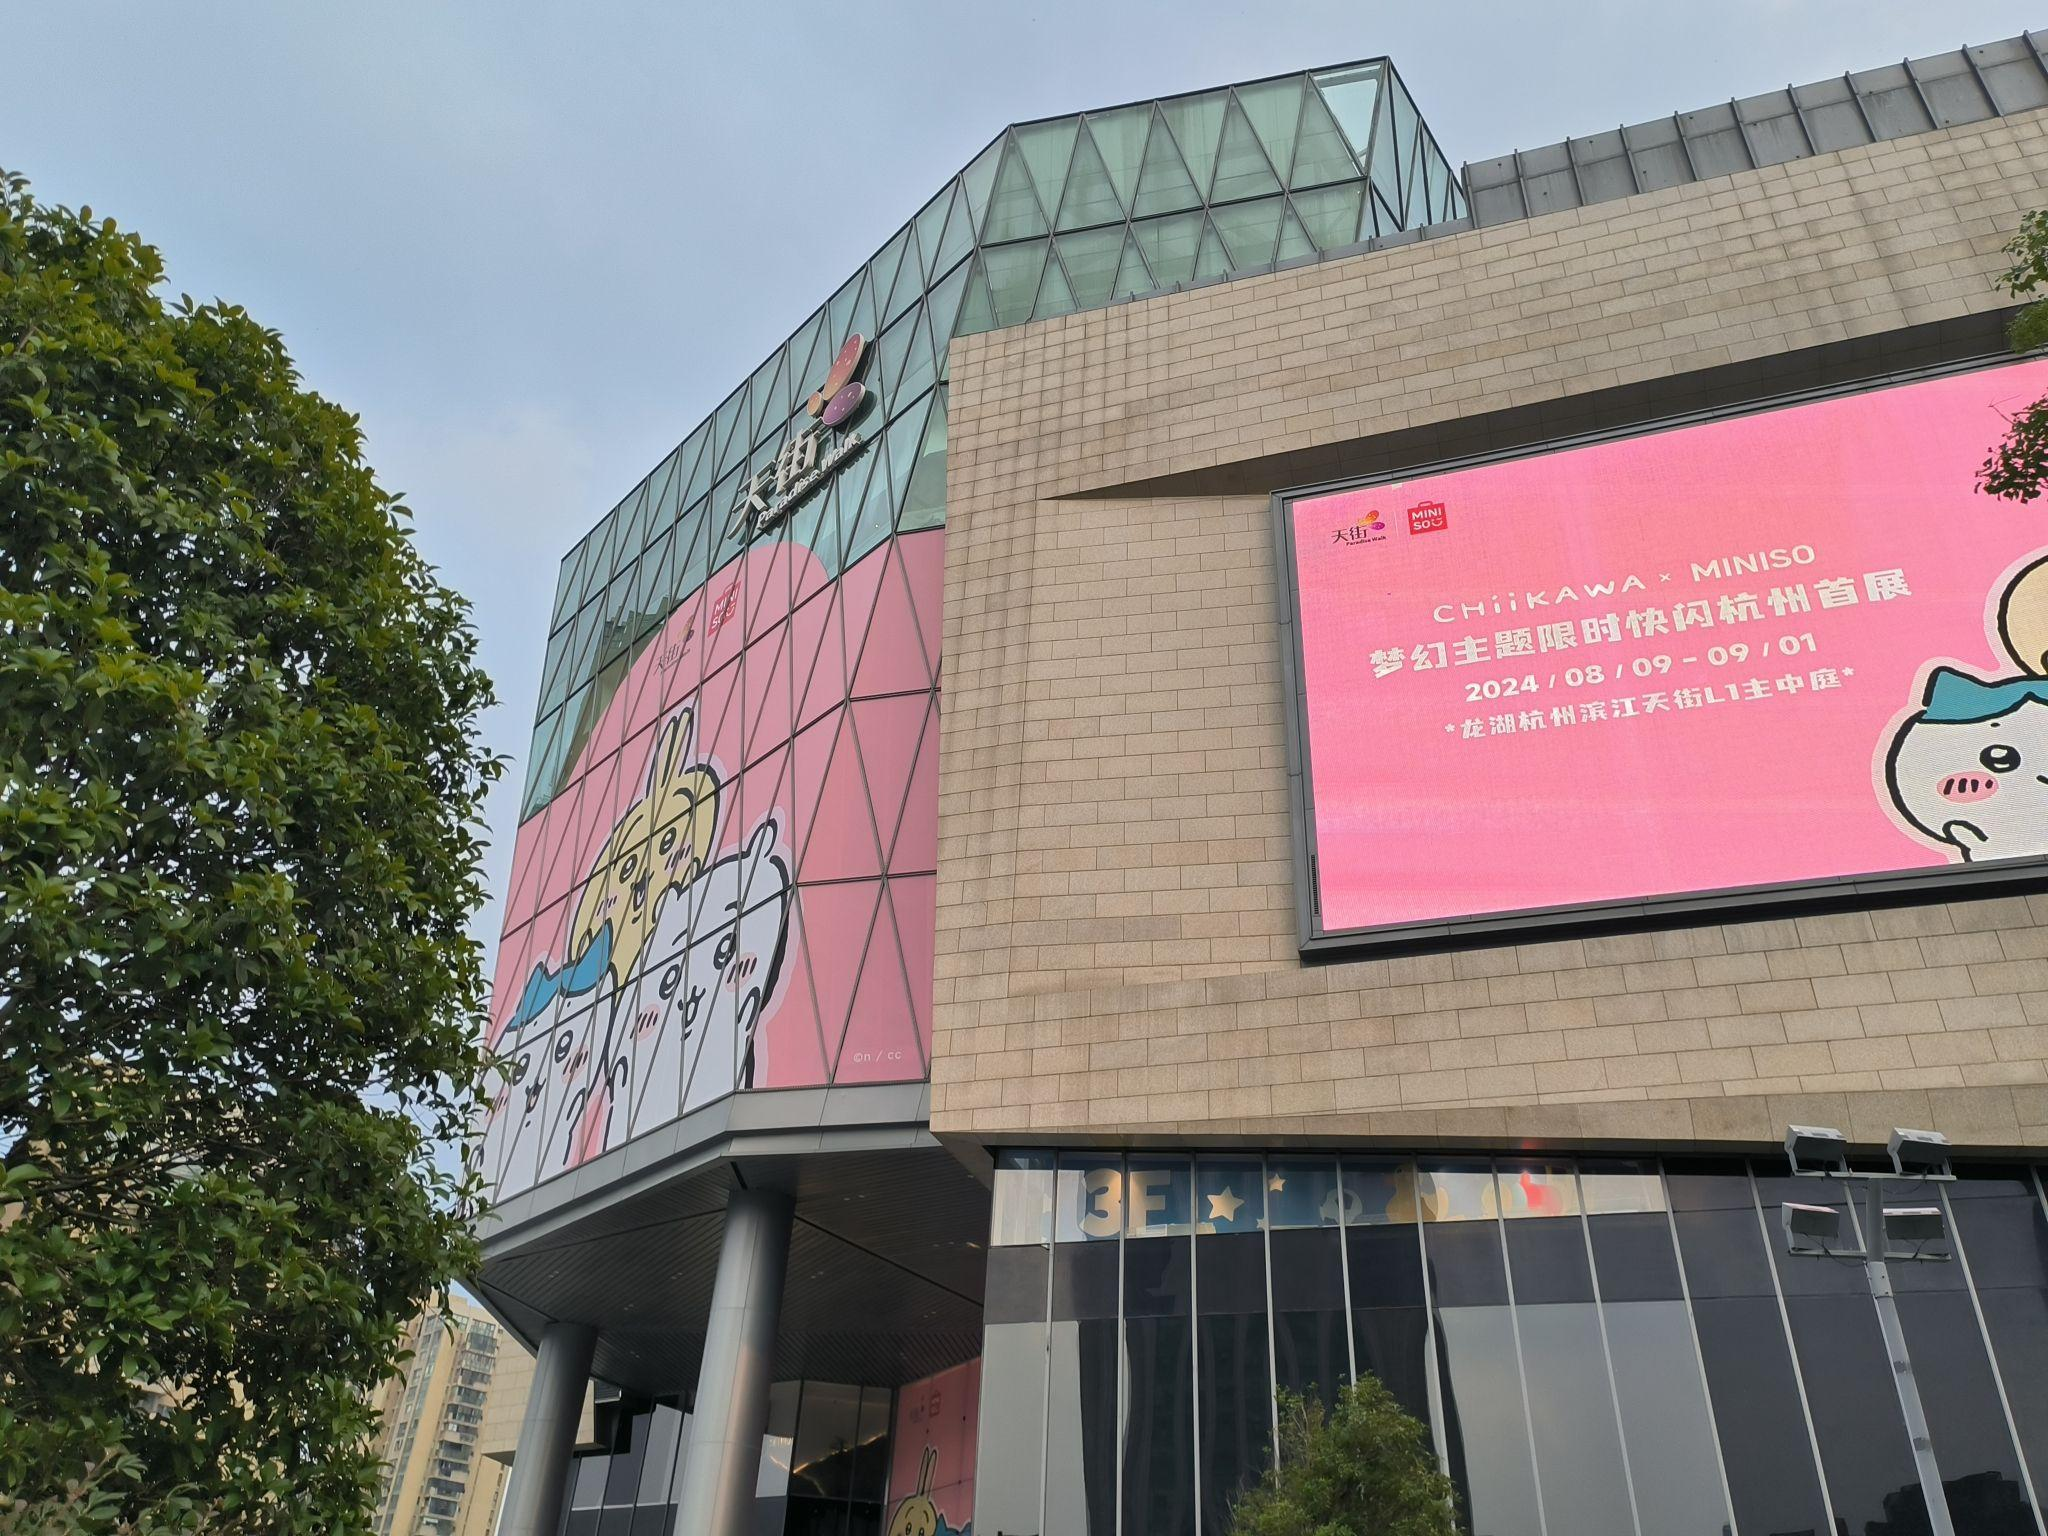
地标名称：龙湖杭州滨江天街
所在城市：杭州市·滨江区